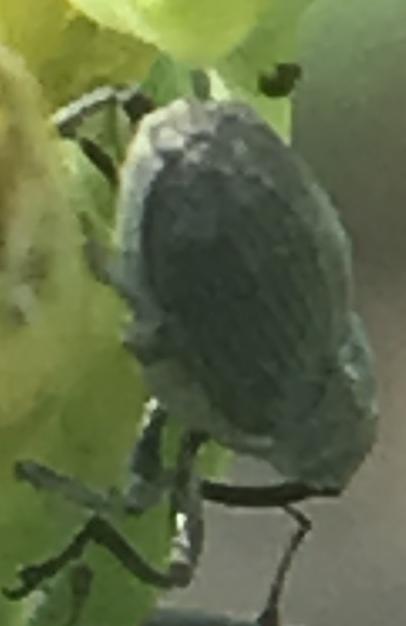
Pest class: Cabbage_seedpod_weevil